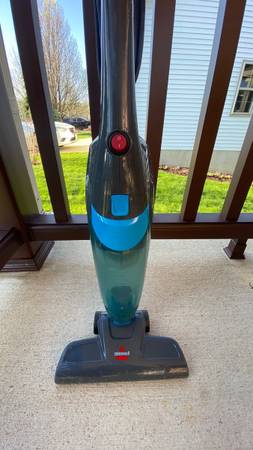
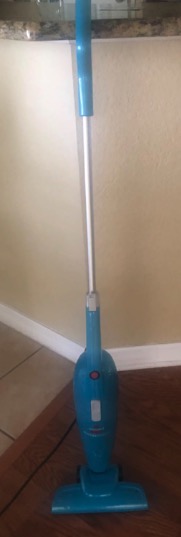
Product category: items_vacuum
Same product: no